Rahul Gandhi

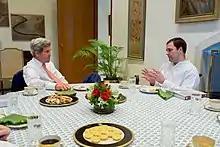
68th United States Secretary of State John Kerry with Gandhi at the Roosevelt House in New Delhi.

In March 2004, Gandhi announced his entry into politics by declaring that he would contest the 14th general elections from his father's former constituency of Amethi in Uttar Pradesh for the Lok Sabha, India's lower house of parliament. His mother had held the seat until she transferred to the neighbouring constituency of Raebareli. When Gandhi made this announcement, it came as a surprise to political commentators, who had perceived his sister Priyanka Gandhi as the more charismatic and probable successor. It generated speculation that the presence of a young member of India's most famous political family would reinvigorate the Congress party's political fortunes among India's youthful population. In his first interview with foreign media, Gandhi portrayed himself as a uniter of the country and condemned "divisive" politics in India, saying that he would try to reduce caste and religious tensions.